Donald S. Whitehead

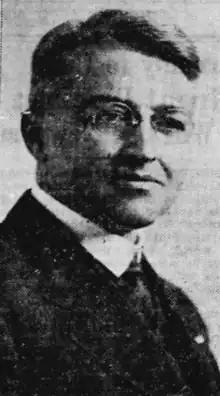
Whitehead in 1926

Donald Strehle Whitehead (October 10, 1888 – January 2, 1957) was an American politician from Idaho. The state's 23rd and 28th lieutenant governor, he served a combined six years between 1939 and 1951.